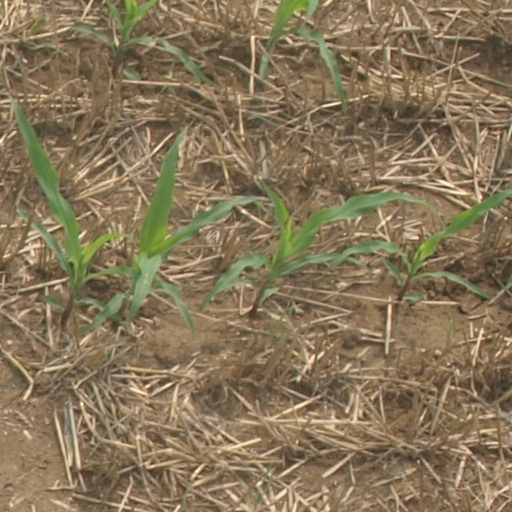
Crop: maize; corn